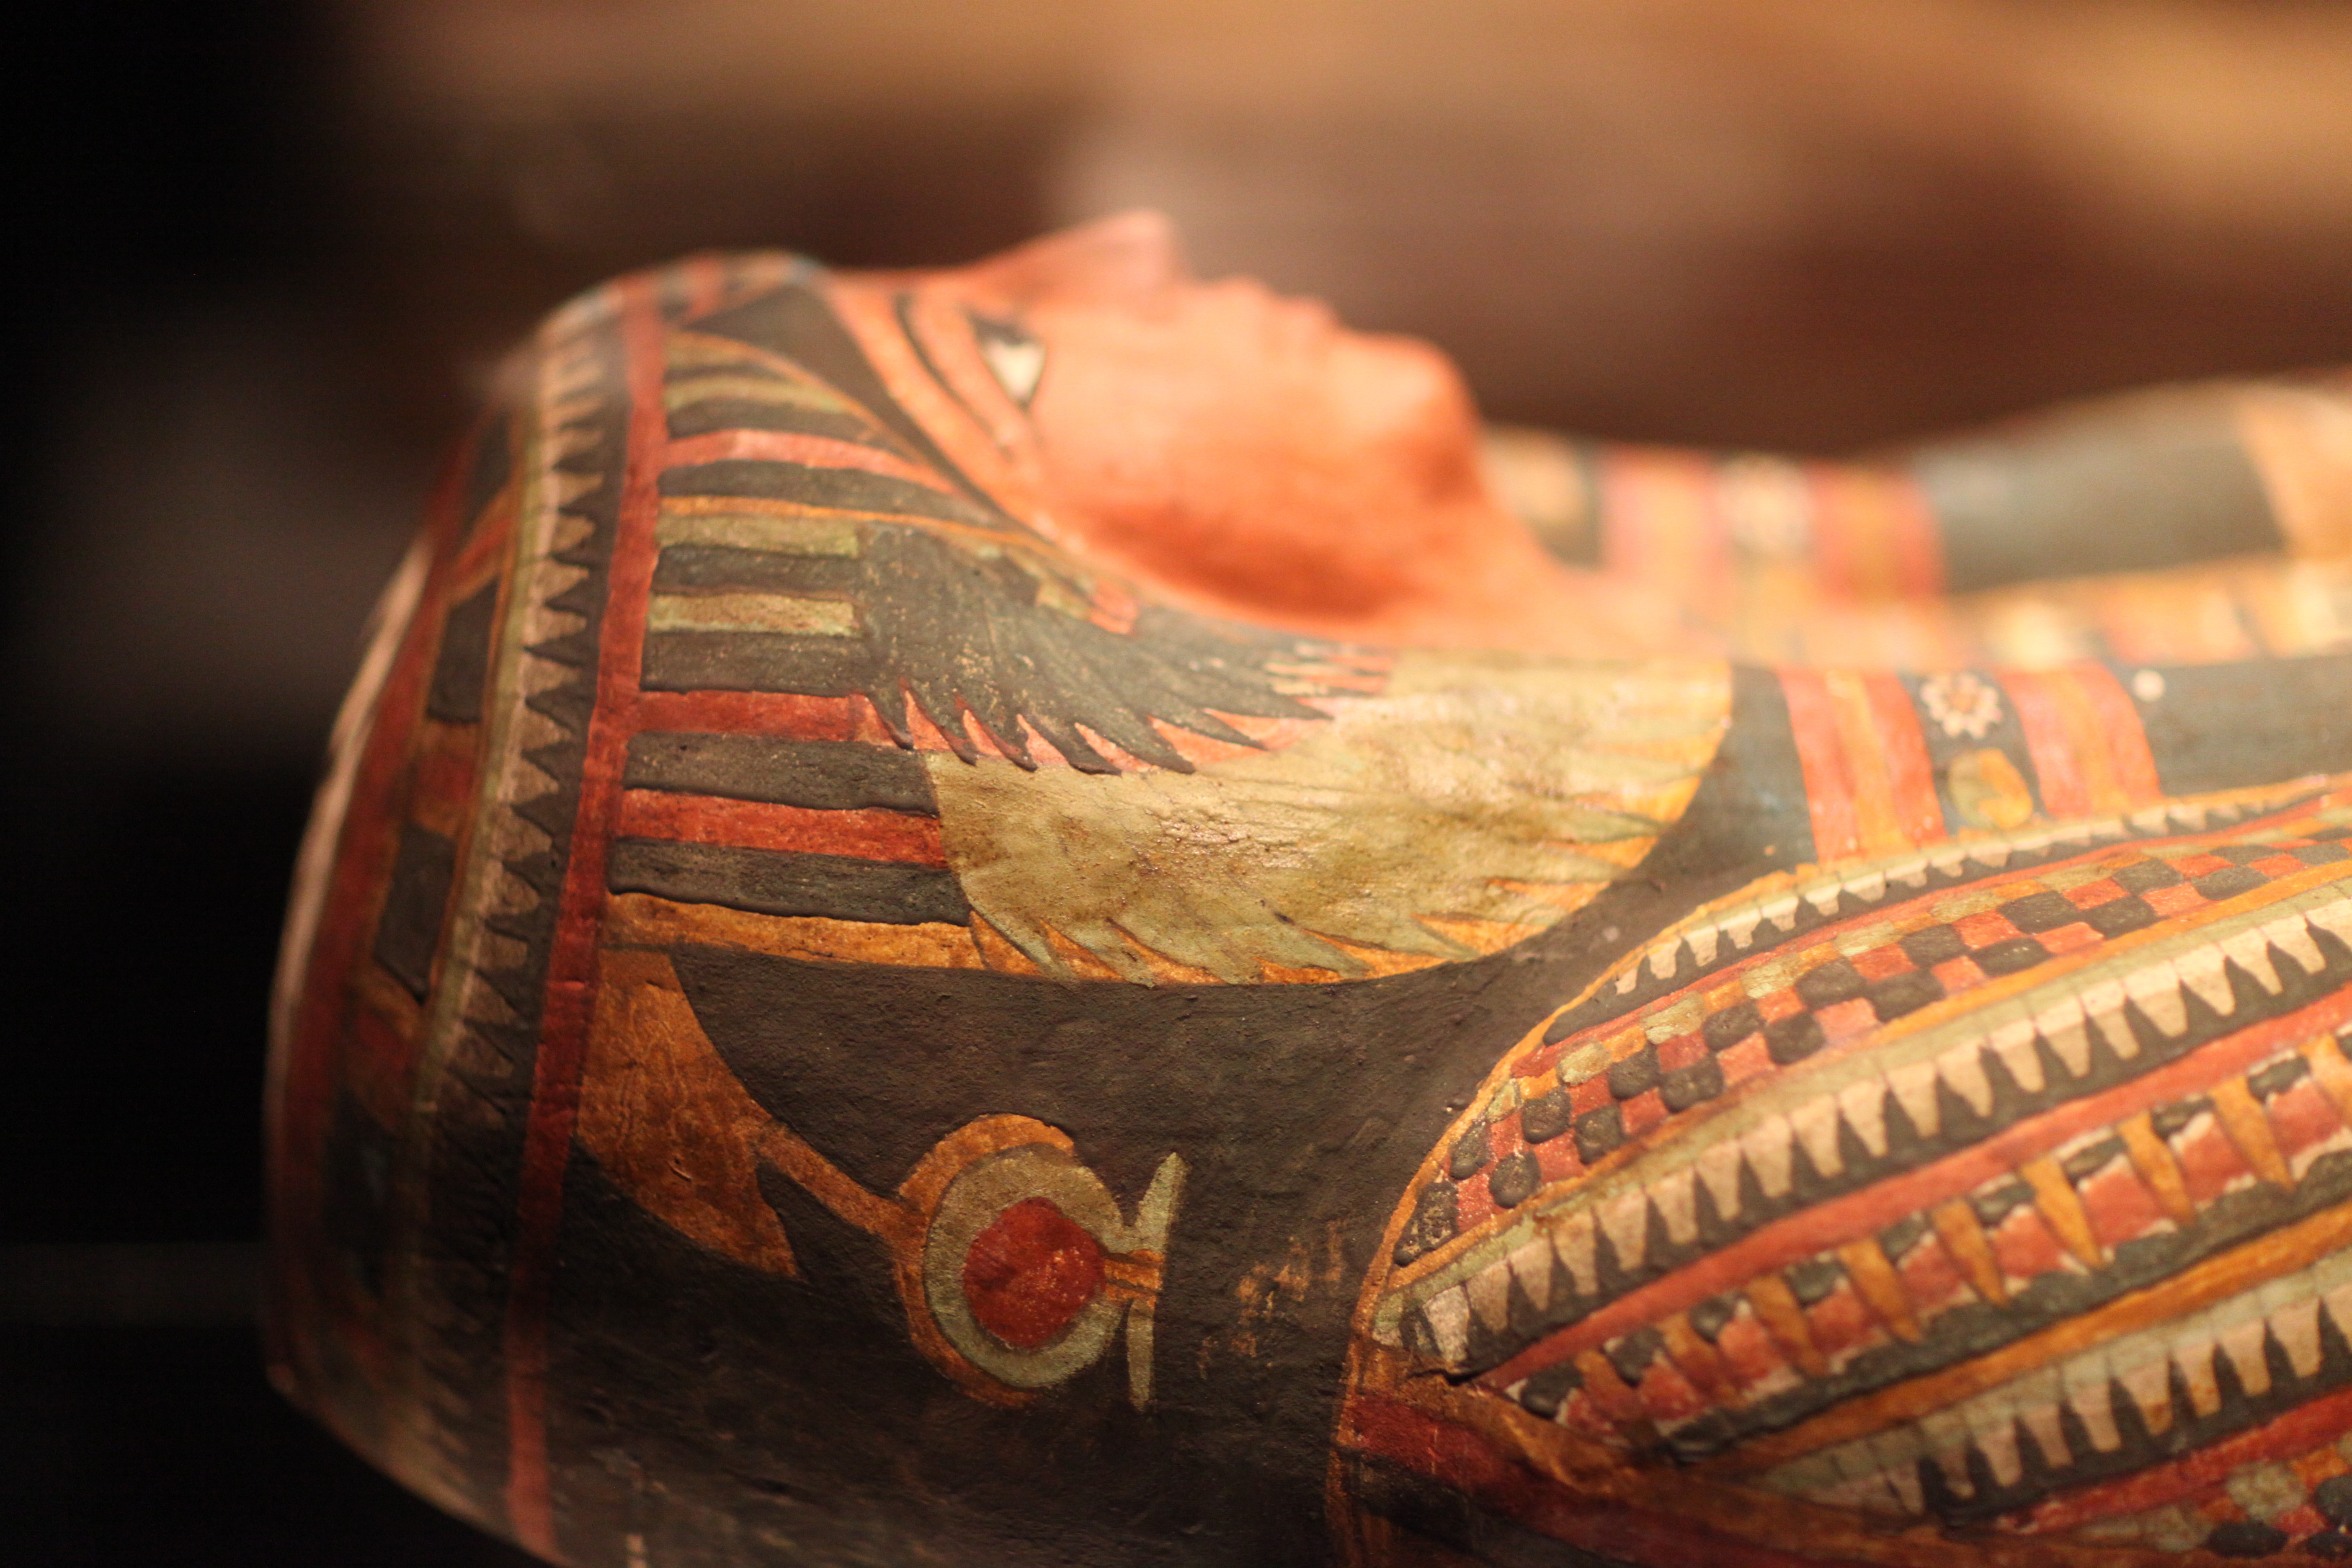
hand, shoe, wood, red, close up, egypt, art, footwear, tomb, carving, egyptian, pharaoh, mummy, macro photography, sarcophagus, man made object, plucked string instruments